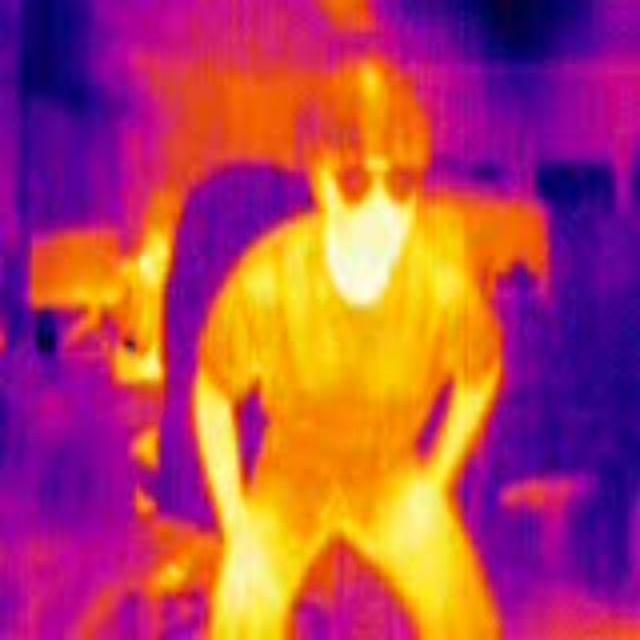
Detected objects:
label: person
label: person